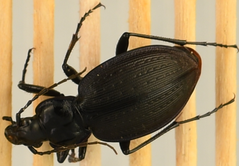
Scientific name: Carabus goryi
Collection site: Harvard Forest Site (HARV), plot HARV_010